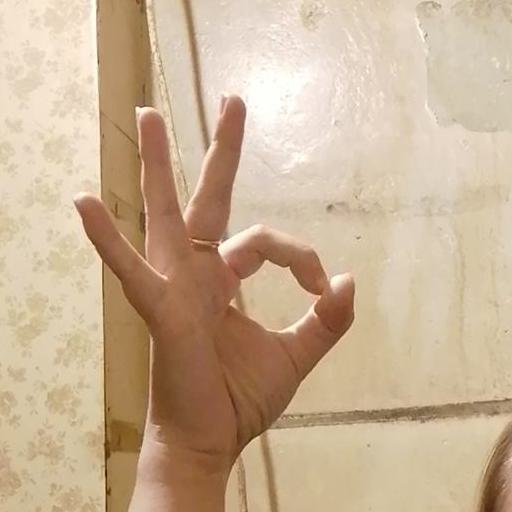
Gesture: ok